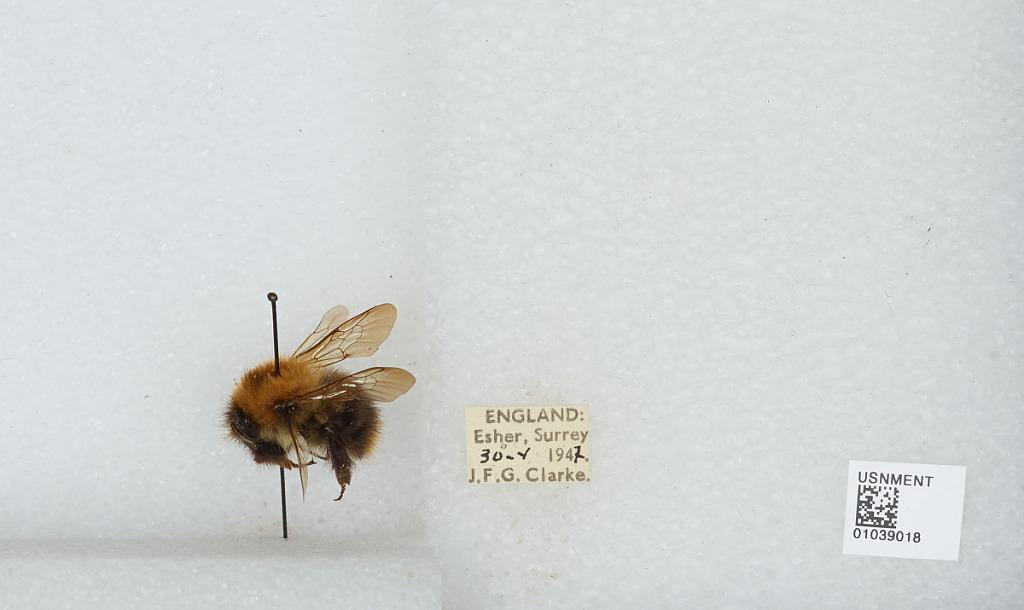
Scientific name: Bombus (Thoracobombus) pascuorum (Scopoli)
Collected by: J. Clarke
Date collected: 1947-5-30
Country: United Kingdom
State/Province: England
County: Surrey
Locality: Esher
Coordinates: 51.3691, -0.365